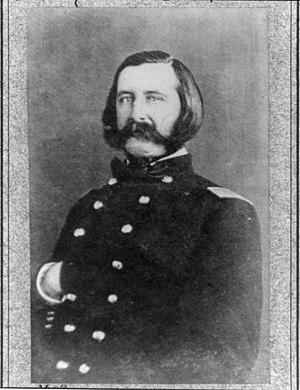
John Haskell King est un officier de l'armée des États-Unis qui a combattu lors de la guerre américano-mexicaine et de la guerre de Sécession. C'est un soldat régulier avec une durée de carrière de 45 ans ; il se distingue lors de la guerre de Sécession en tant que commandant de détachements de l'armée régulière sur le théâtre occidental.